Blue Carrier 1

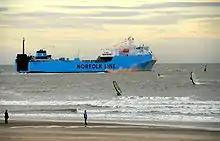
"Maersk Anglia" in Scheveningen in 2006

The vessel was built at the Guangzhou Wenchong shipyard in China for Norfolk Line, originally being named "Maersk Anglia". The vessel first operated on the Scheveningen to Felixstowe route until 2006 when it was moved onto the Vlaardingen to Felixstowe route. In 2009 the vessel was moved to the Irish Sea and deployed on the Heysham to Dublin route.